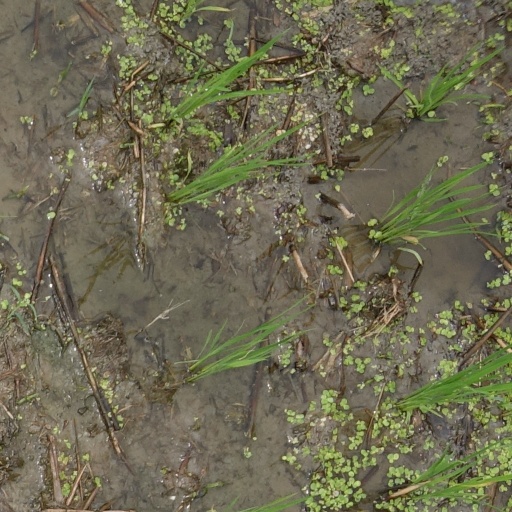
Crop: rice